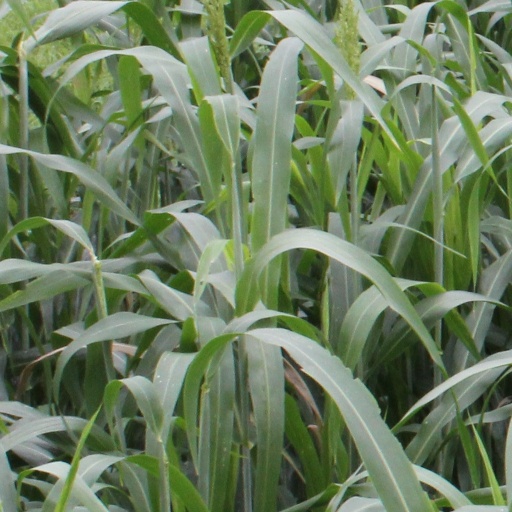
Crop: sorghum